Xbox 360 controller

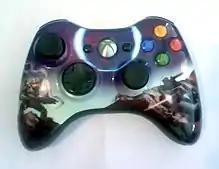
Limited Edition "Halo 3" "Spartan" controller

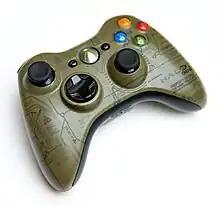
Special Edition "" controller

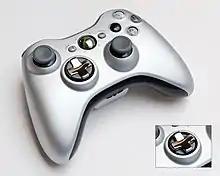
Transforming D-pad special edition controller in "8-way" configuration. The D-pad in "4-way" configuration is shown in the bottom right corner.

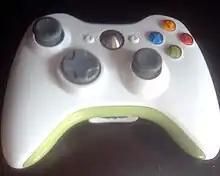
Wireless controller bundled with the ""Launch Team Edition"" Xbox 360

The Xbox 360 controller has a guide button in the center of its face that provides a new functionality. This button is surrounded by a ring of lights divided into four quadrants that provide gamers with different types of information during game play. For instance, during a split screen multiplayer match, a particular quadrant will light up to indicate to a player which part of the screen they are playing on at that time. In this case, when the user pushes the button, they access the Xbox guide; a menu which provides access to features like messaging friends, downloading content, voice chat and customizing soundtracks, while staying in the game. The Guide button also allows users to turn off the controller or the console by holding the button for a few seconds (rather than simply pressing it).